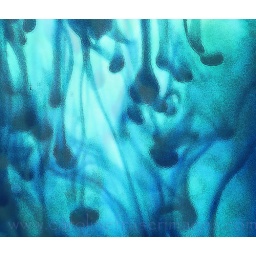
starting point; water in a glass